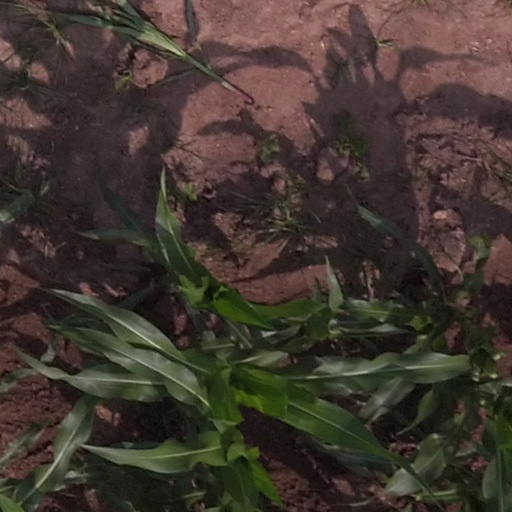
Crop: maize; corn